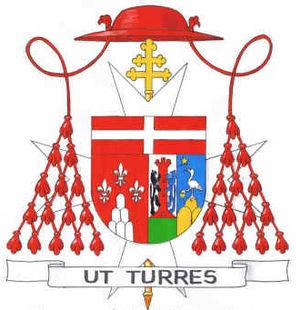
Mario Nasalli Rocca di Corneliano, né le 12 août 1903 à Plaisance en Italie et mort à Rome le 9 novembre 1988, fut un cardinal italien. Il effectua sa carrière ecclésiastique essentiellement à la Curie romaine, notamment comme maître des cérémonies pontificales et préfet de la Maison pontificale.